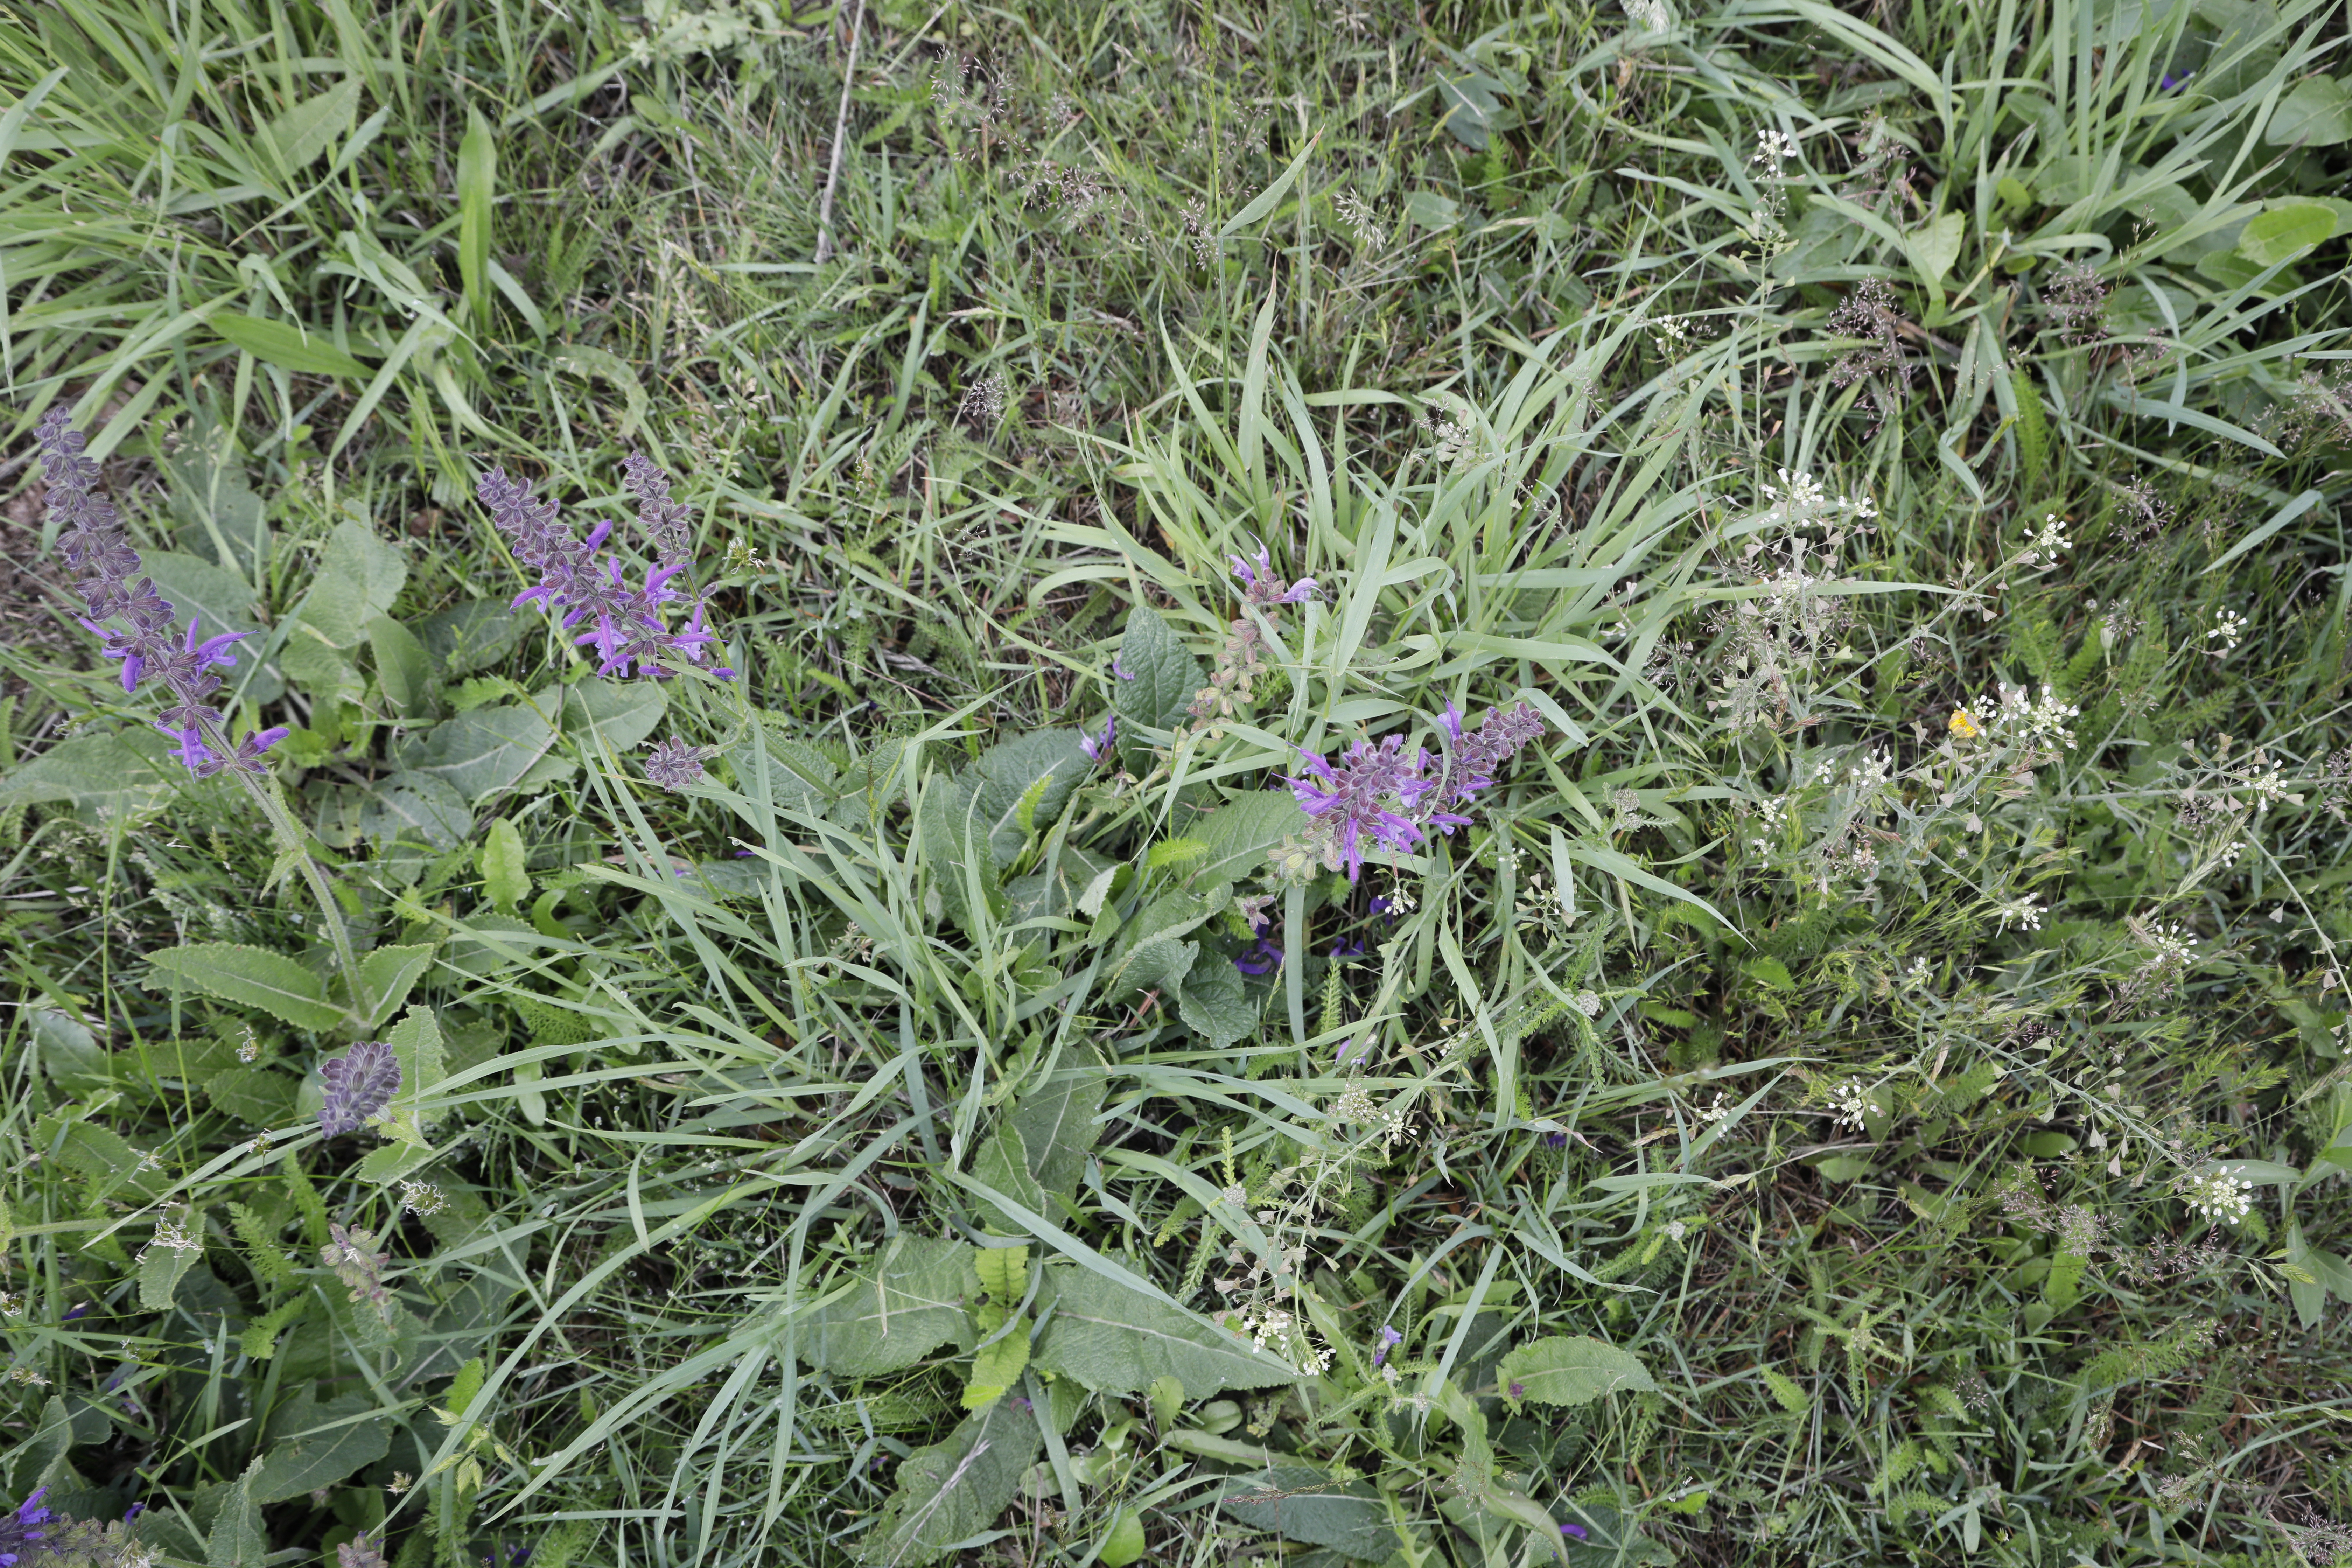
Plant species: Salvia pratensis